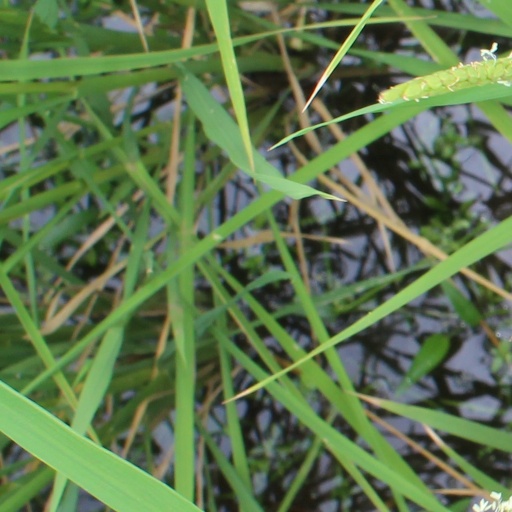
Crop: rice